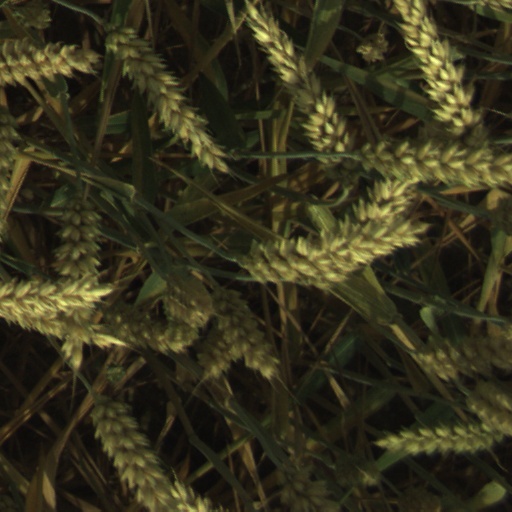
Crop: wheat